Ampudia

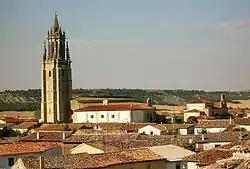
View of the town, with the tower of the colegiata.

Ampudia is a municipality located in the province of Palencia, Castile and León, Spain. According to the 2004 census (INE), the municipality has a population of 677 inhabitants.